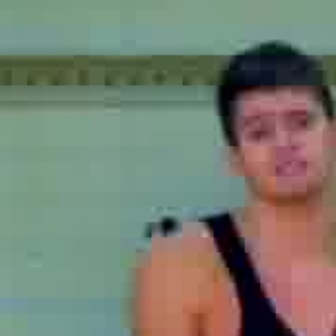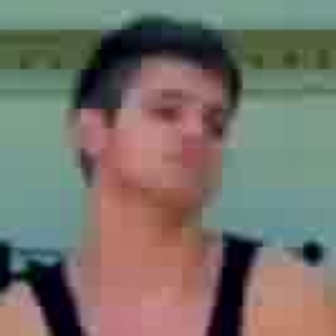
  Please identify the target specified by the bounding box [228,94,333,198] in the first image and locate it in the second image. Return the coordinates in [x_min,y_min,x_max,y_max] format.
Answer: [103,77,226,200]